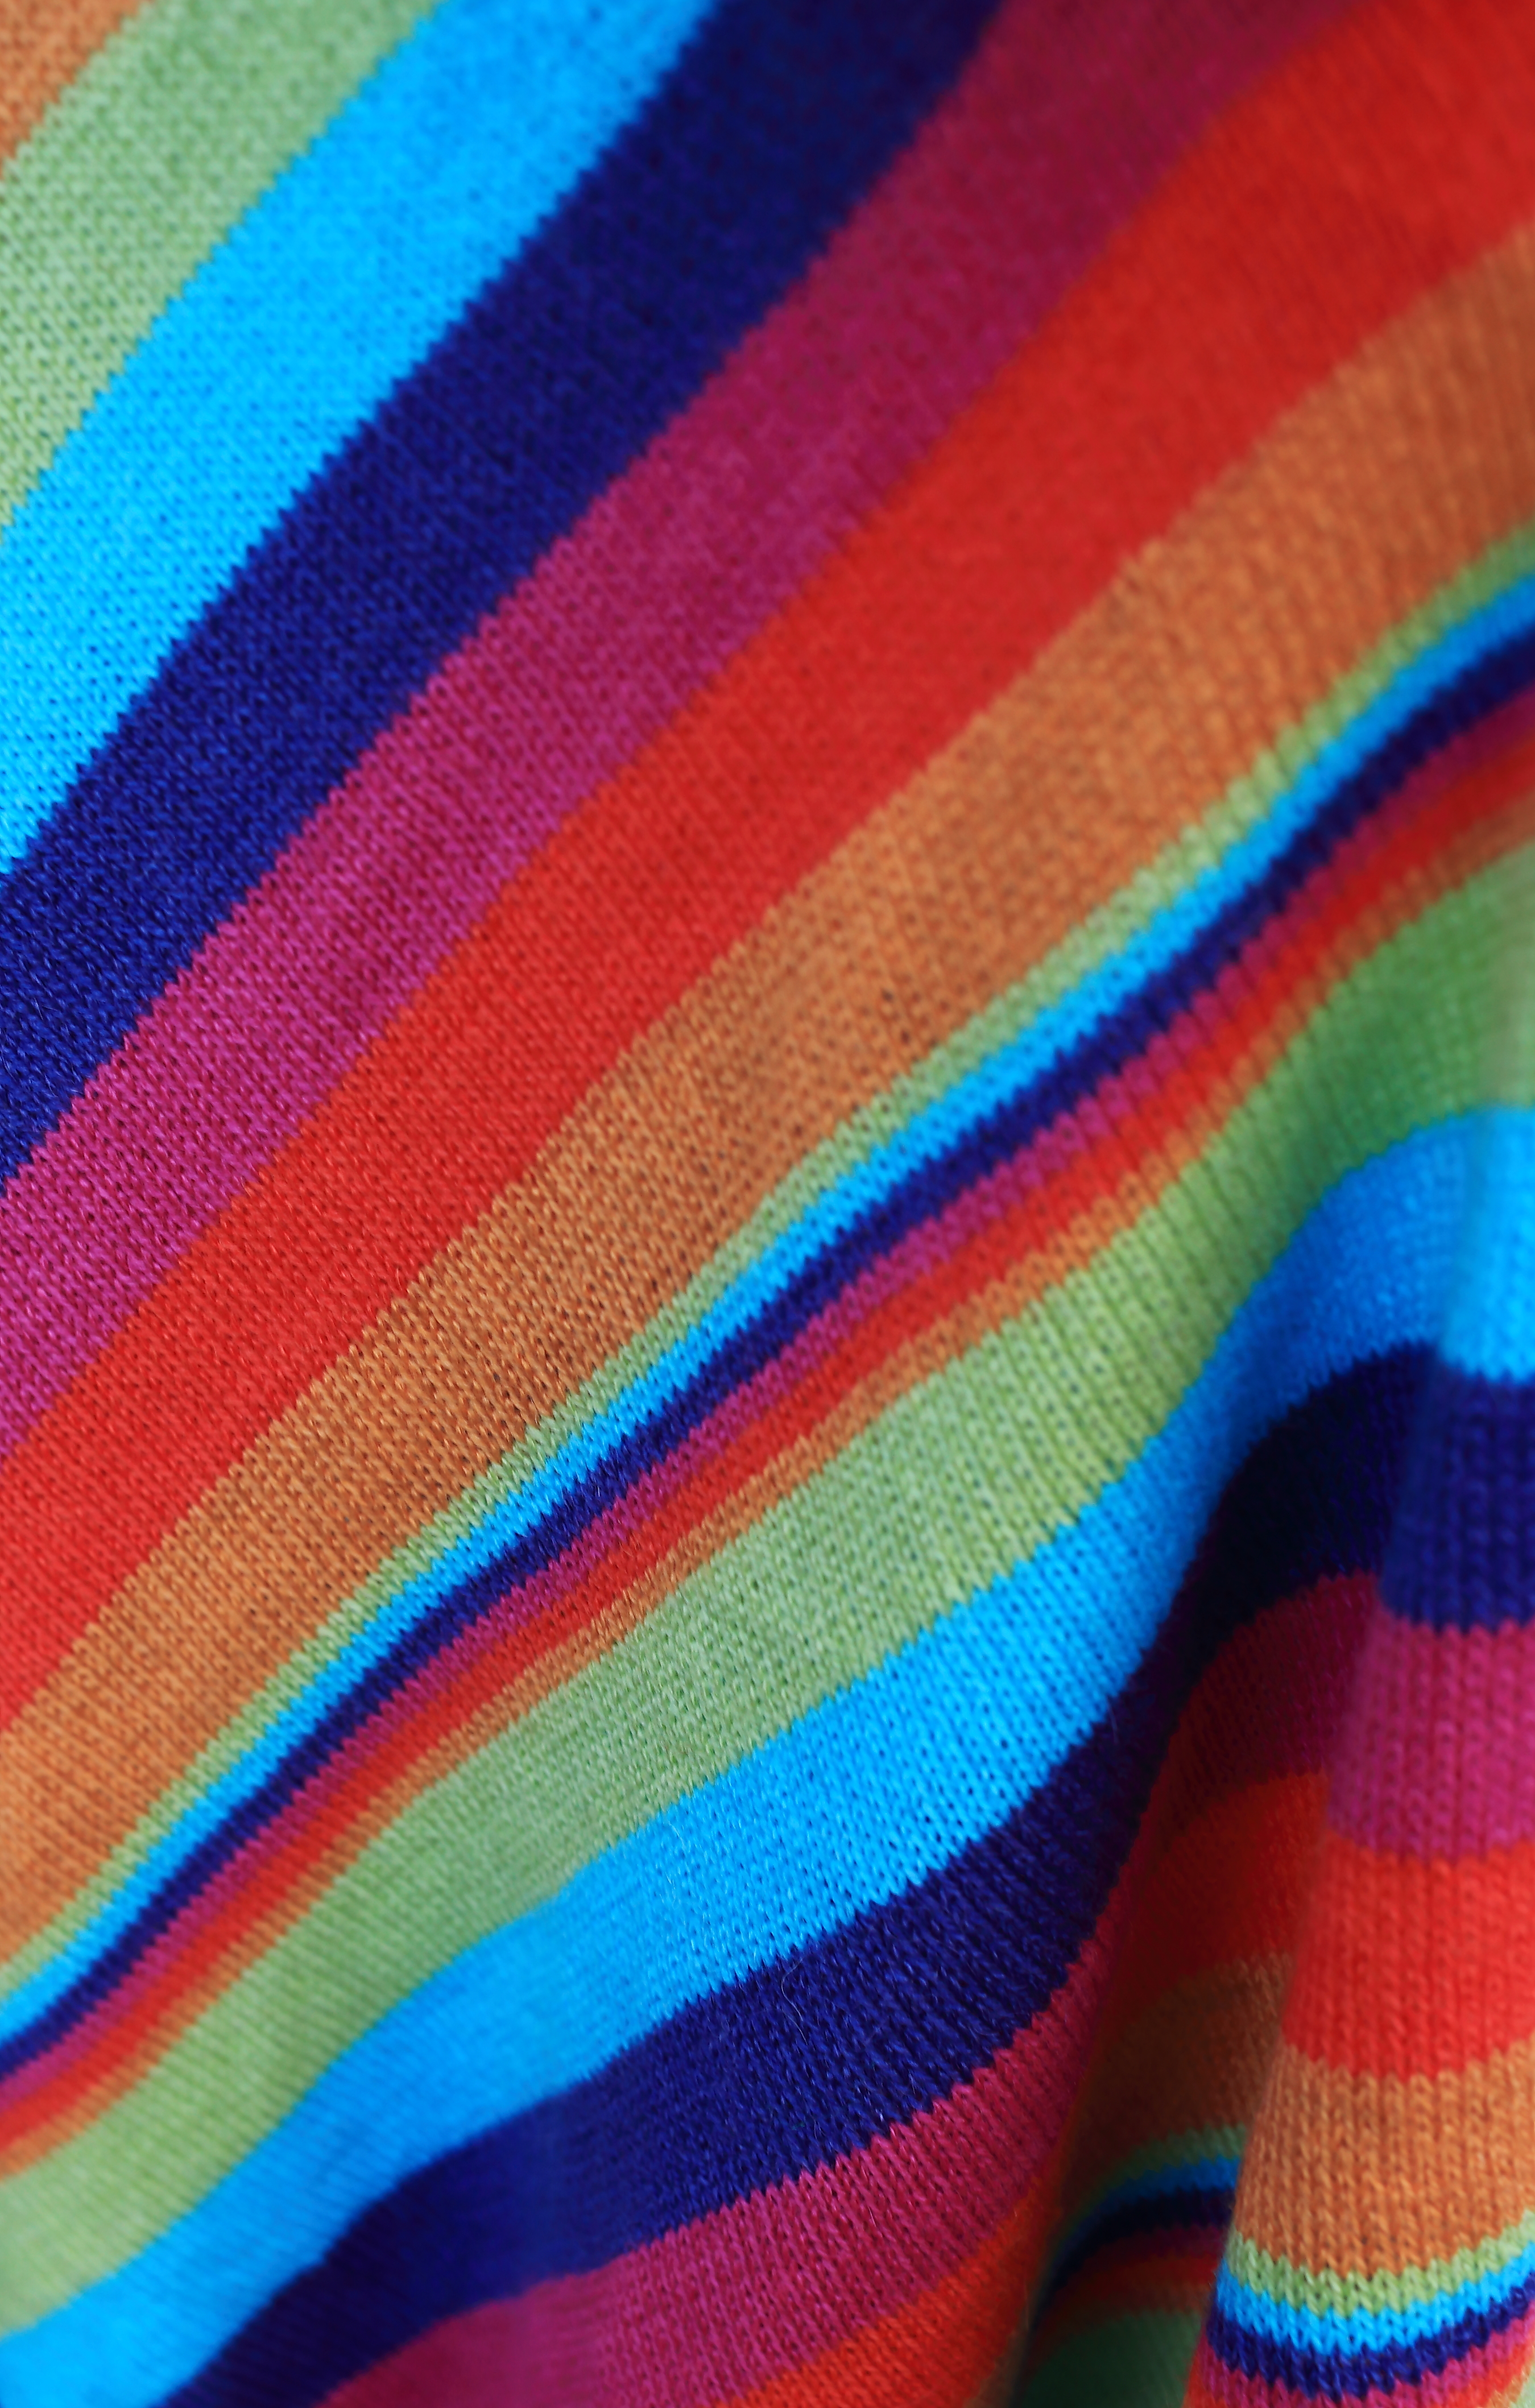
pattern, color, blue, clothing, material, textile, design, newyorkcity, magenta, greenwichvillage, fashion accessory